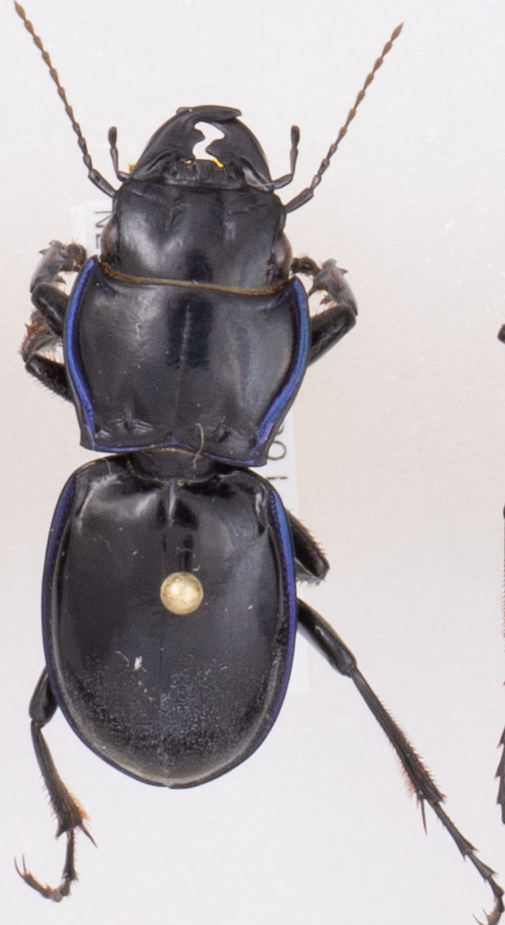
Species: Pasimachus elongatus
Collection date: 2018-05-31
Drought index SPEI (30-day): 0.726
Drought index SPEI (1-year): -0.748
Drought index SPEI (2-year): -0.284